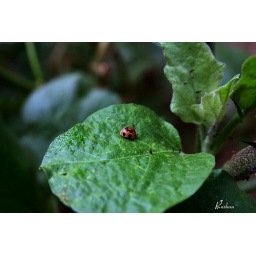
Drive carefully...the road is full of nails. From the brinjal plant @ my home in Attingal .